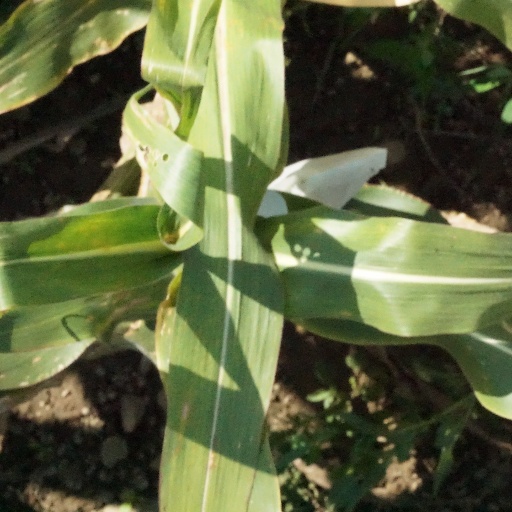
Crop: maize; corn